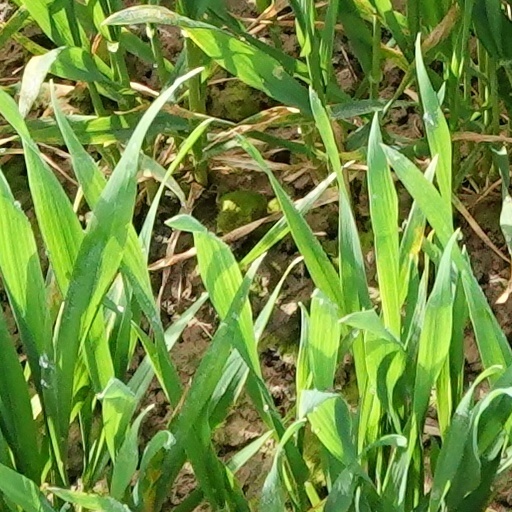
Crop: wheat